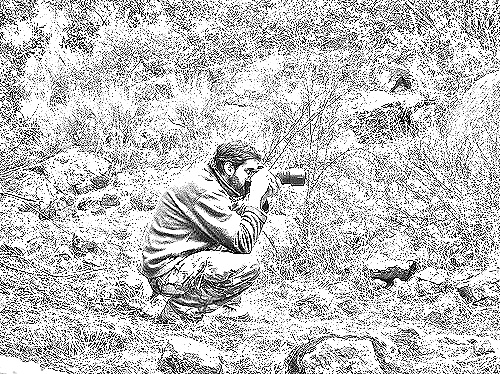
Portrait style: Sketch Portrait